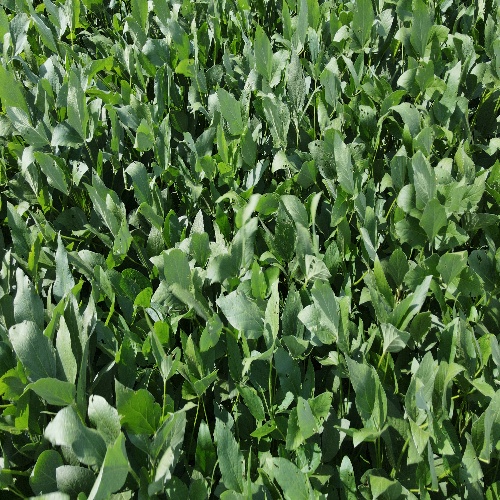
Label: Caterpillar